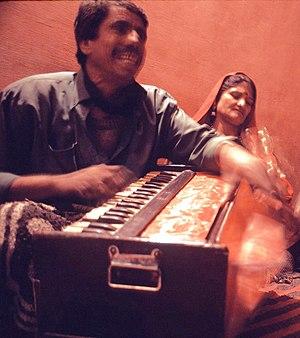
L'harmonium indien a été importé dès le XIXᵉ siècle en Inde, assez peu de temps après sa création. Toutefois l'harmonium à pédales disparut rapidement car il était inadapté à la culture sociale et musicale. Très vite les pédales ont été remplacées par un soufflet et l'instrument fut posé par terre, le musicien l'actionnant de la main gauche tandis qu'il joue la mélodie de la droite.
Le bhajan est un chant dévotionnel de l'hindouisme à l'intention de diverses divinités, personnages religieux ou avatars. Dans le sikhisme, le terme de kirtan est plus utilisé.